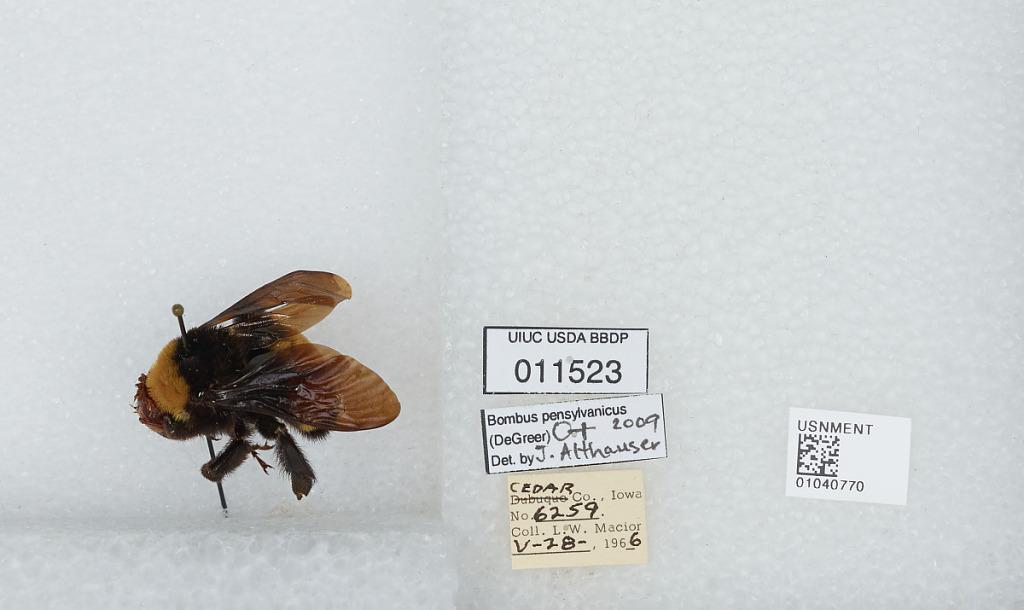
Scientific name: Bombus (Fervidobombus) pensylvanicus pensylvanicus (De Geer)
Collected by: L. Macior
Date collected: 1966-5-28
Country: United States
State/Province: Iowa
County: Cedar
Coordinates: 41.77, -91.13
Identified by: Althauser, J.